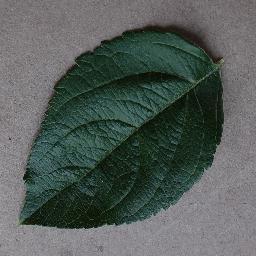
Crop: apple
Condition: healthy